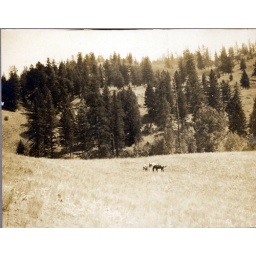
Man in field with horse - may be a house in background